Broaching (metalworking)

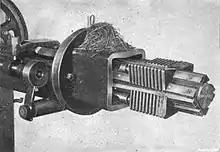
A modular broach

"Solid" broaches are the most common type; they are made from one solid piece of material. For broaches that wear out quickly "shell" broaches are used; these broaches are similar to a solid broach, except there is a hole through the center where it mounts on an arbor. Shell broaches cost more initially, but save the cost overall if the broach must be replaced often because the pilots are on the mandrel and do not have to be reproduced with each replacement.